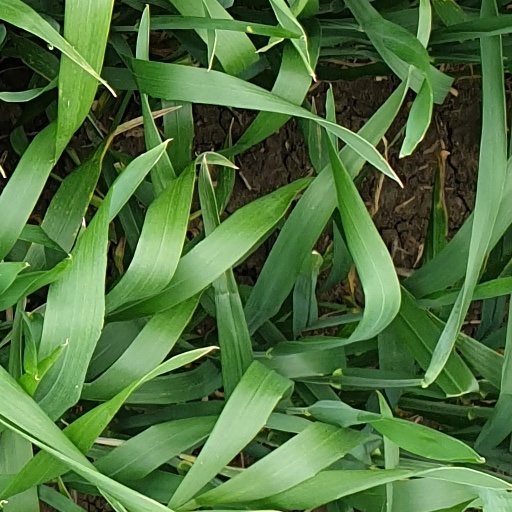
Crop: wheat